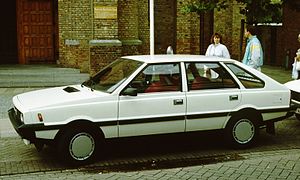
Fabryka Samochodów Osobowych / Historie / Polski Fiat og Polonez
FSO Polonez MR'87
Fabryka Samochodów Osobowych betyder "fabrik for personbiler" og betegner en polsk bilfabrikant i Warszawa.